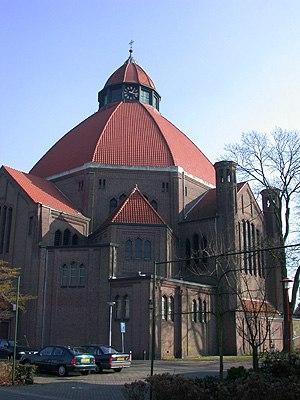
Josephus Johannes Theodorus Cuypers est un architecte néerlandais, fils de l'architecte Pierre Cuypers.